Brett Domino

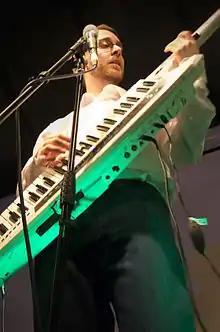
Domino performing in London, England, UK, February 2016

Brett Domino is the alter-ego of British musician and comedian Rob J Madin (born 5 May 1986). As Brett Domino, he is a musician and internet celebrity from Leeds, although Madin is actually from Chesterfield, Derbyshire. He is best known for his YouTube videos, in which he plays covers and original songs on various musical instruments, most notably the keytar. His band, The Brett Domino Trio, currently consists of only two members, Domino and "Steven Peavis" (Ste Anderson), having only been a three-piece for around a year. "Mitch Hutchinson" (Michael Denny) left the band in 2009, allegedly to become a forklift truck driver; he later returned to celebrate the band's fifth anniversary and appear on the finale of "Brett Domino's Weekly YouTube Thing."